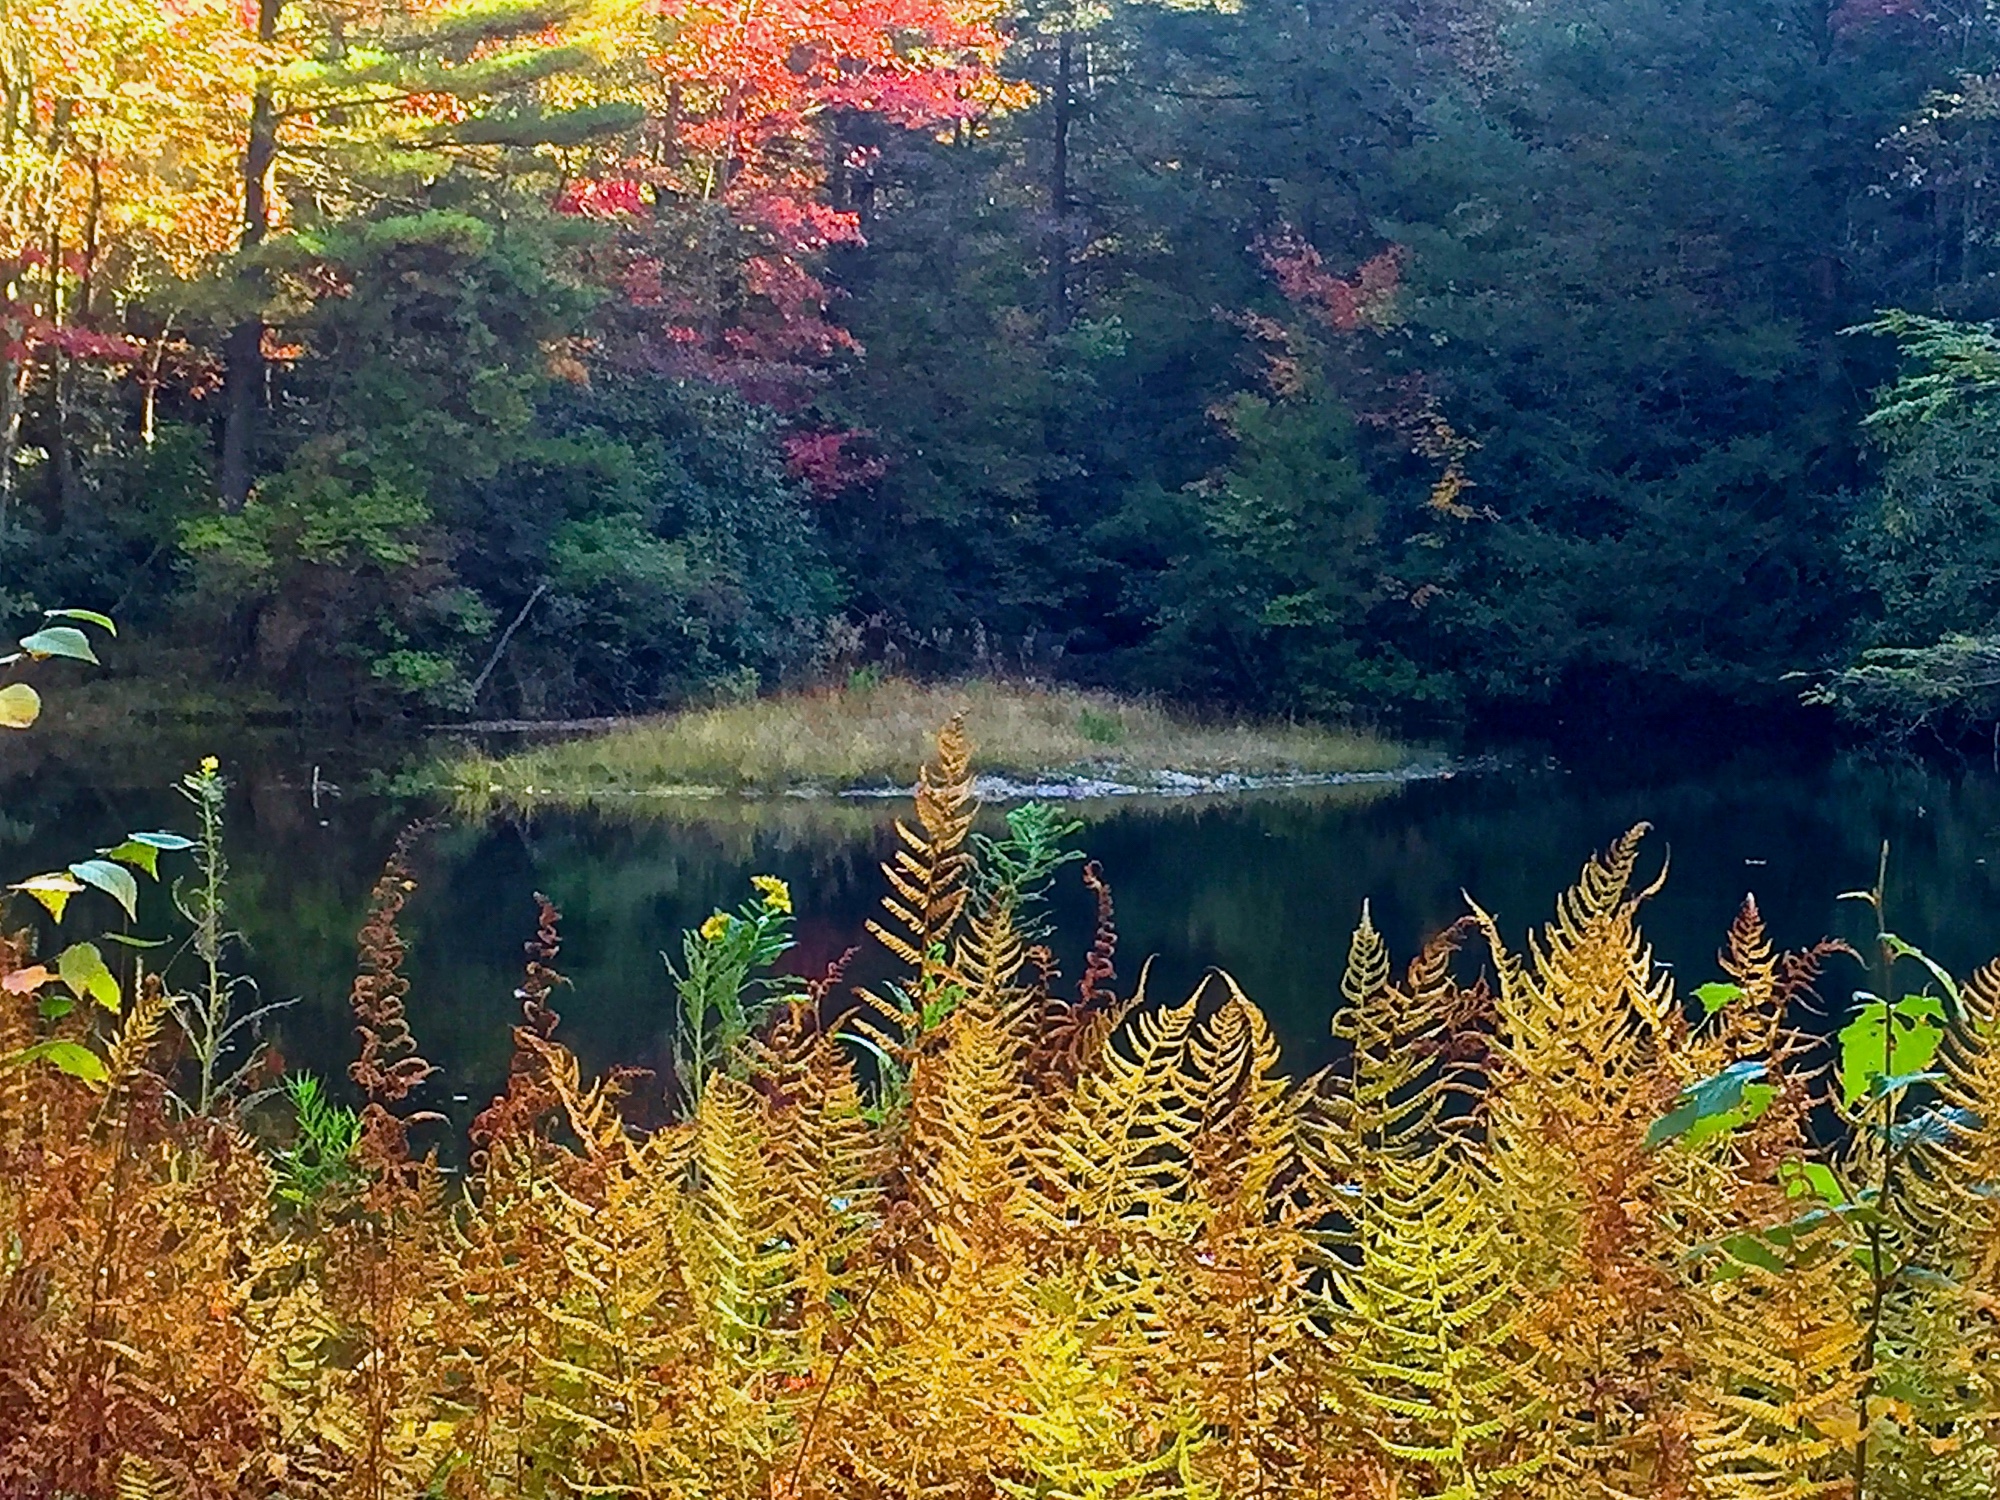
tree, nature, forest, wilderness, leaf, fall, flower, lake, river, pond, stream, reflection, autumn, season, vegetation, wetland, woodland, habitat, ecosystem, 3652015, odc, 365the2015edition, day279, seasonalchange, day279365, 6oct15, natural environment